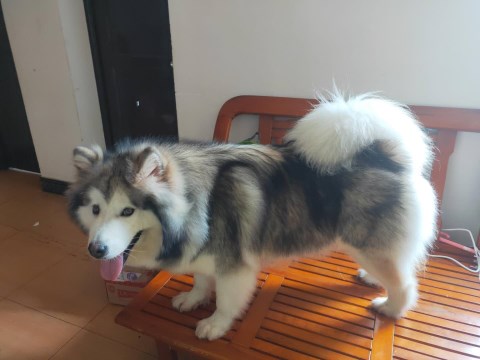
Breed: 1324-n000004-malamute